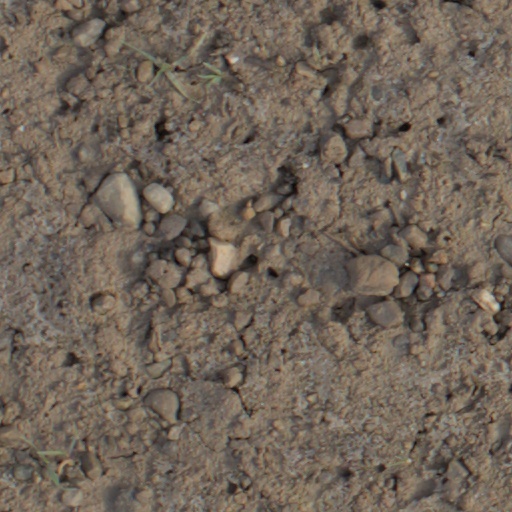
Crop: wheat